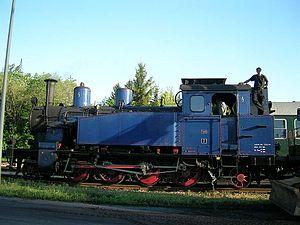
Locomotive à vapeur TAG 7 de Bayerischer Localbahn Verein à Anglberg, en Allemagne.